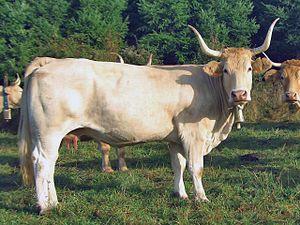
L'Espagne est un pays d'élevage où la race bovine tient une place très importante. Le contexte géographique a façonné de nombreuses races bouchères. En revanche, les races autochtones sont de mauvaises à moyennes laitières, aussi des races purement laitières ont été importées pour assurer l'alimentation de l'industrie agroalimentaire.
La Pirenaica est une race bovine originaire d'Espagne. La traduction de son nom en français est pyrénéenne.